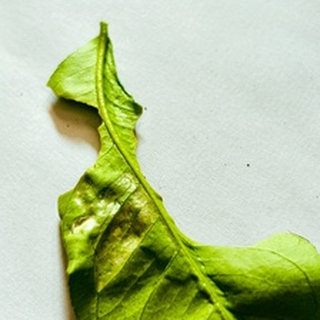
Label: lemon_deficiency